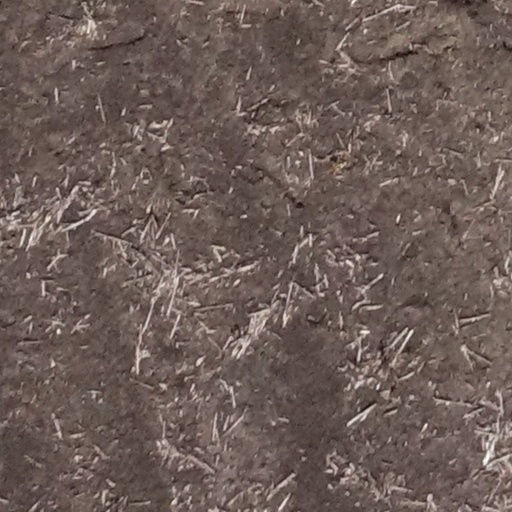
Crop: sorghum